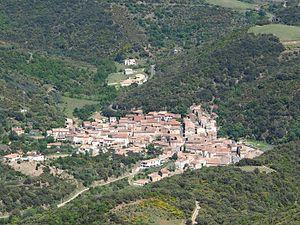
Saint-Nazaire-de-Ladarez vue depuis l'Ermitage
Saint-Nazaire-de-Ladarez en occitan Sant Nasari de las Avelhanas, est une commune française située dans le département de l'Hérault en région Occitanie. Ses habitants sont appelés les Saint-Nazairiens.